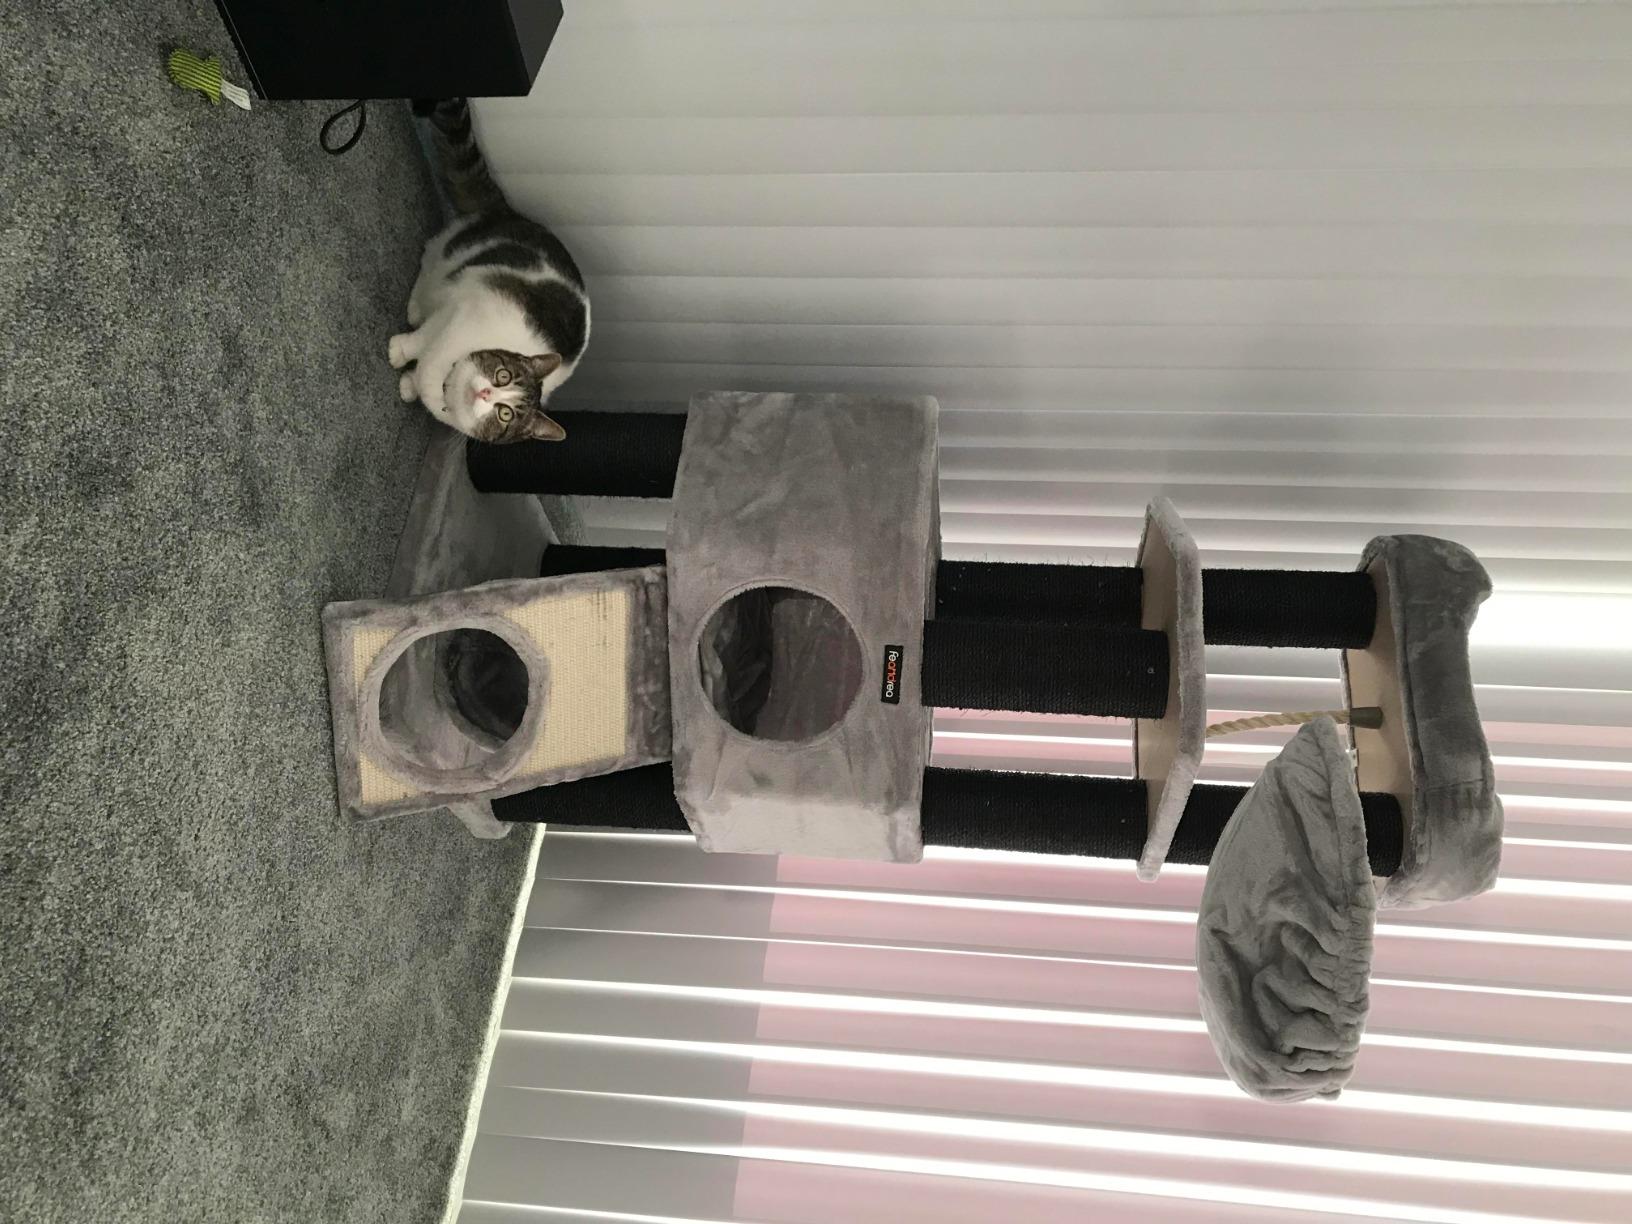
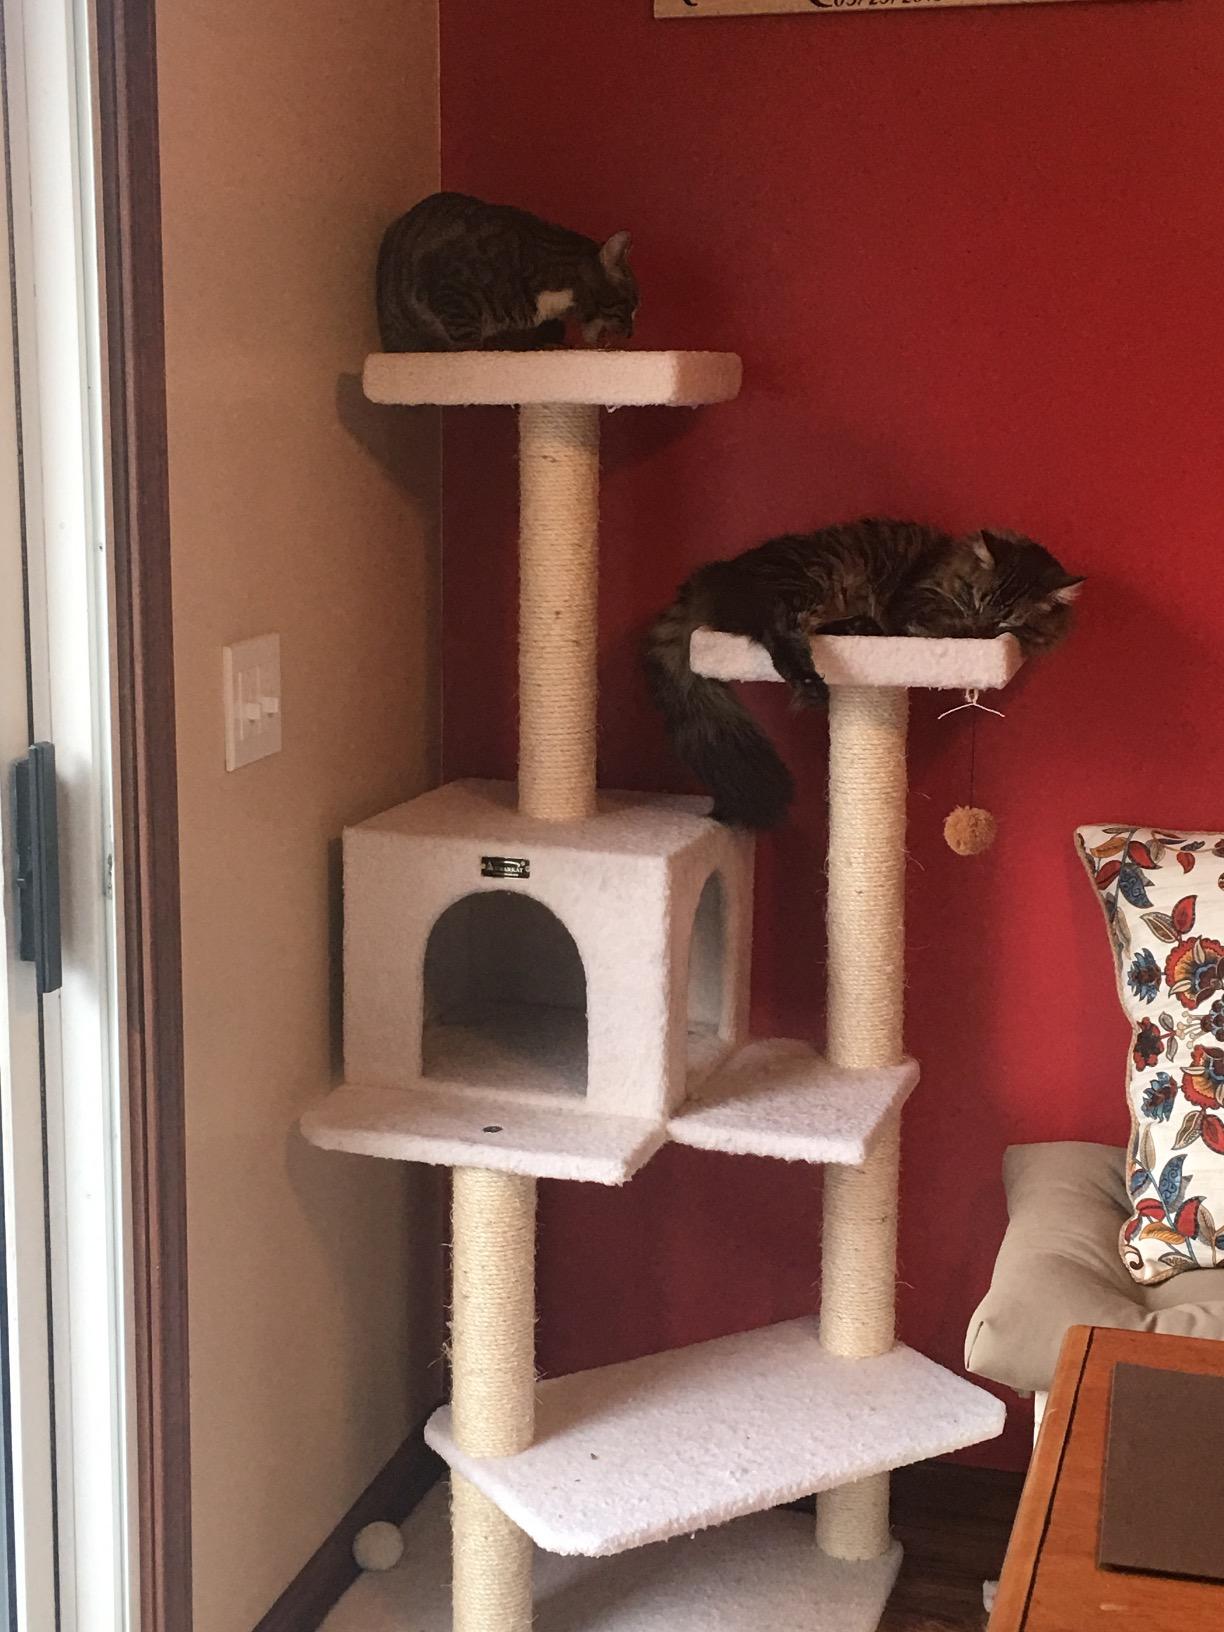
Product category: items_cat tree
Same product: no